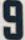
Number: 9